Draco and the Malfoys

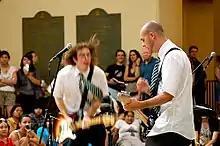
"From left to right": Bradley Mehlenbacher and Brian Ross during a performance at Los Angeles Public Library in Los Angeles, California, in July, 2006

Draco and the Malfoys are a wizard rock band founded in Woonsocket, Rhode Island in 2004. The group is composed of half-brothers Brian Ross and Bradley Mehlenbacher, who both perform under the persona of Draco Malfoy from the "Harry Potter" book series.